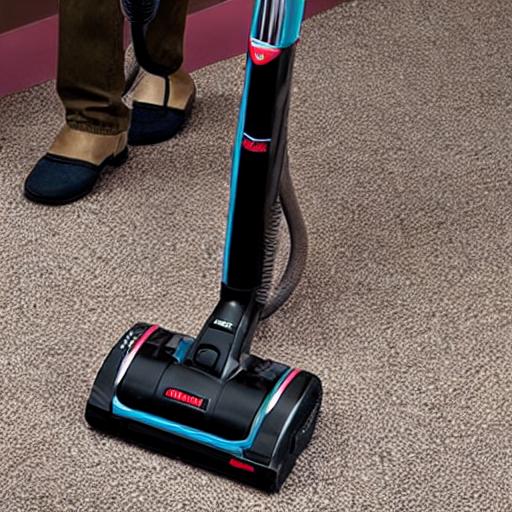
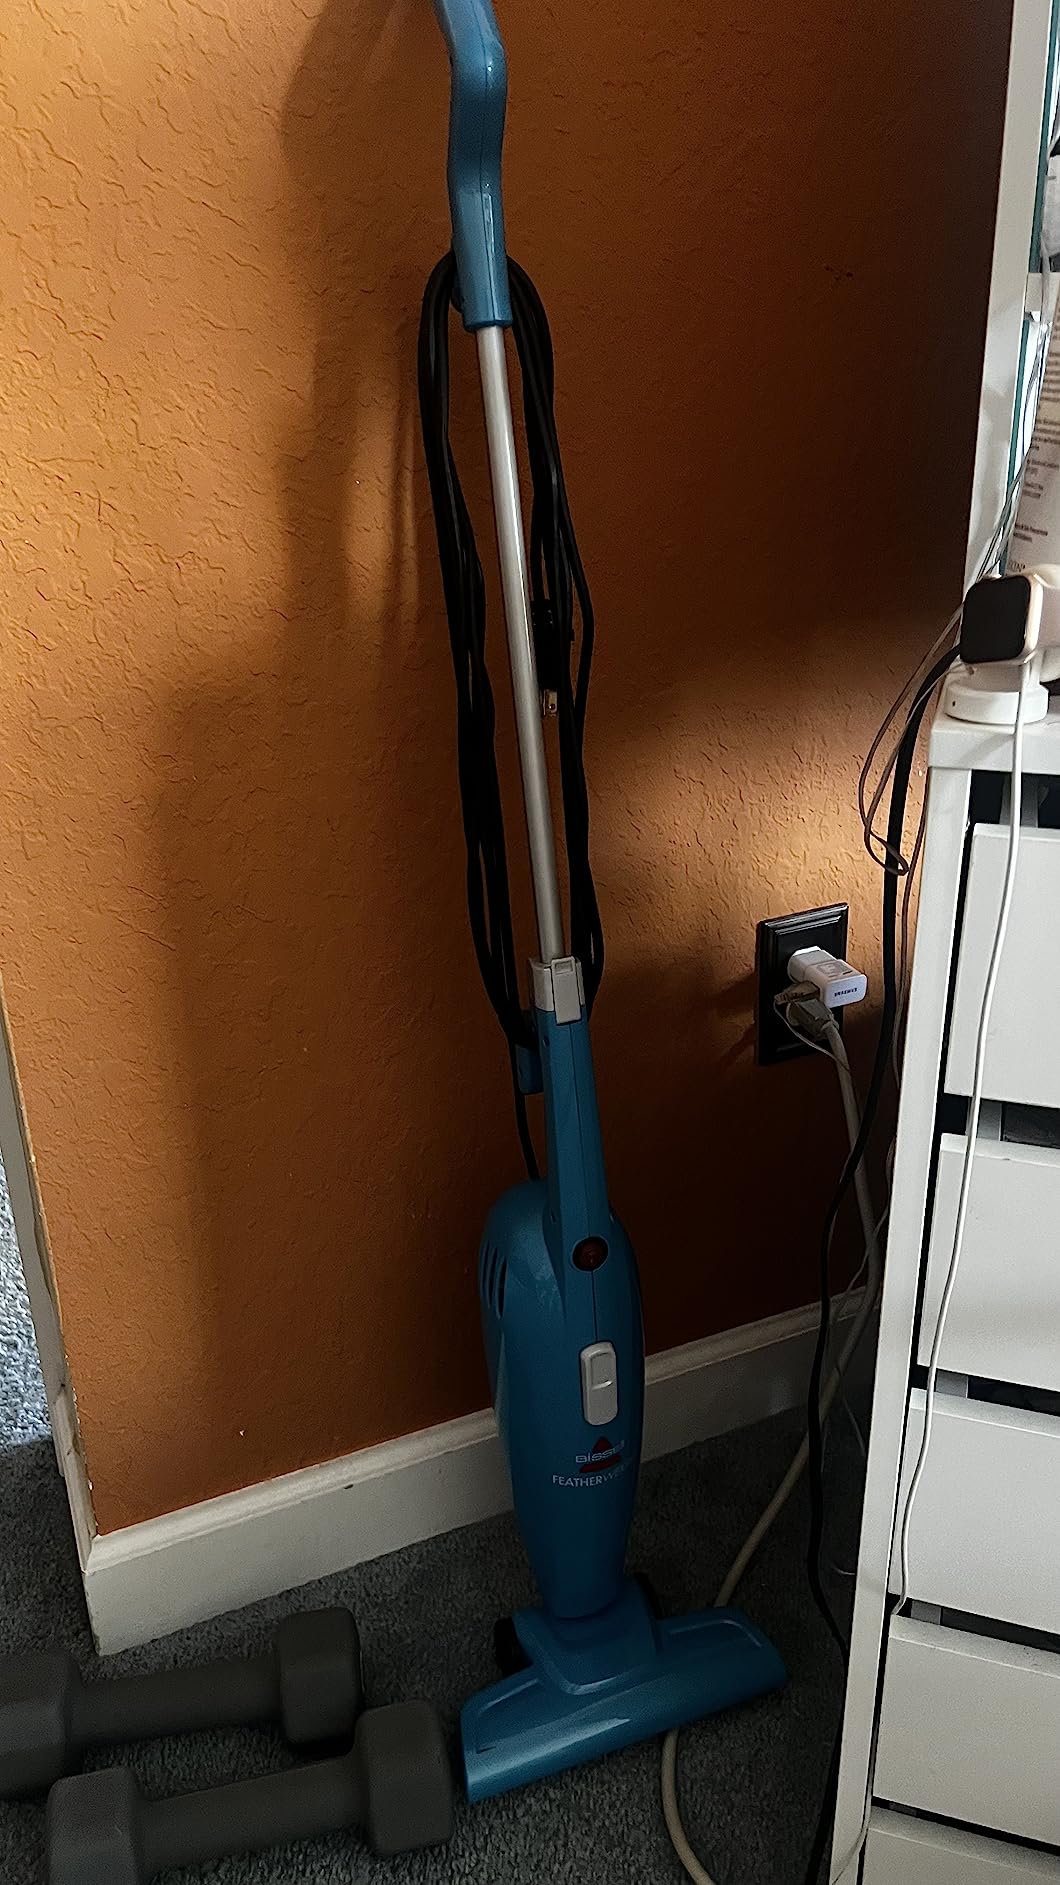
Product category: items_vacuum
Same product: no